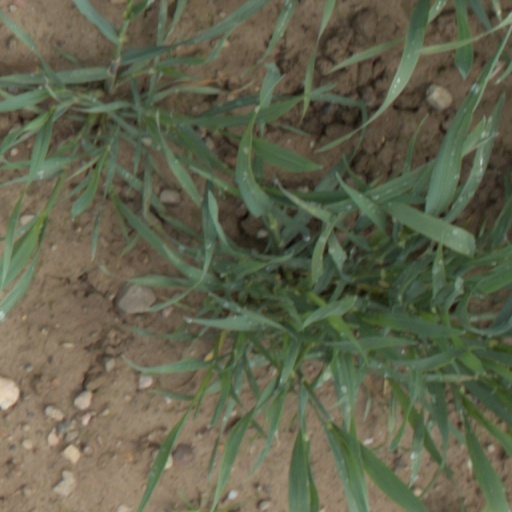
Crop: wheat